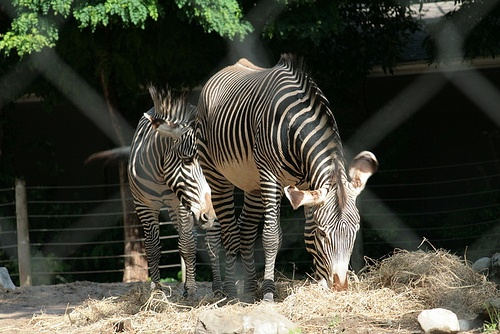
A mother and her baby zebra grazing on dry grass.
Two zebras eating from a pile of hay.
Two zebras grazing from pile of hay with fence in the background.
The zebras are eating the grass in their habitat.
Two zebras are eating hay in front of a fence.